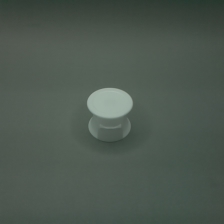
Color: white/transparent
Cap type: flip-top cap